Alberto Giraldo Jaramillo

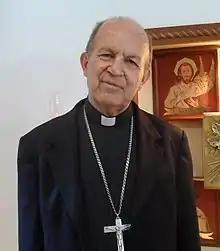
Archbishop Emeritus Alberto Giraldo Jaramillo in 2010.

Alberto Giraldo Jaramillo PSS (October 7, 1934 – July 21, 2021) was a Colombian Roman Catholic priest, prelate, and member of the Society of the Priests of Saint Sulpice. Giraldo served as the first Bishop of the Roman Catholic Diocese of Chiquinquirá from its creation on April 26, 1977, until July 26, 1983, and the Bishop of the Roman Catholic Diocese of Cúcuta from 1983 to 1990. He was then appointed Archbishop of the Roman Catholic Archdiocese of Popayán from 1990 to 1997 and Archbishop of the Roman Catholic Archdiocese of Medellín from February 1997 until his retirement in February 2010. He was also President of the Episcopal Conference of Colombia from July 1996 to July 2002.